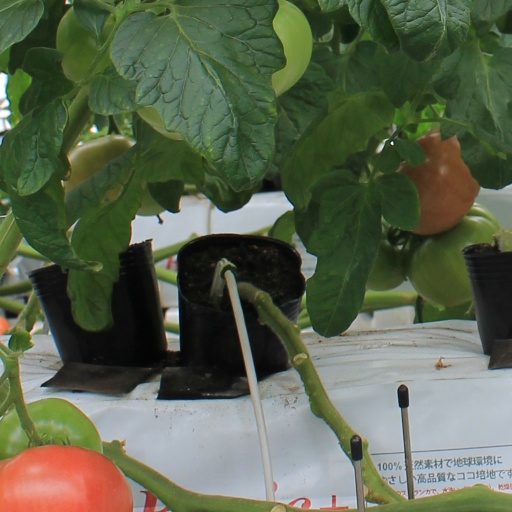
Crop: tomato